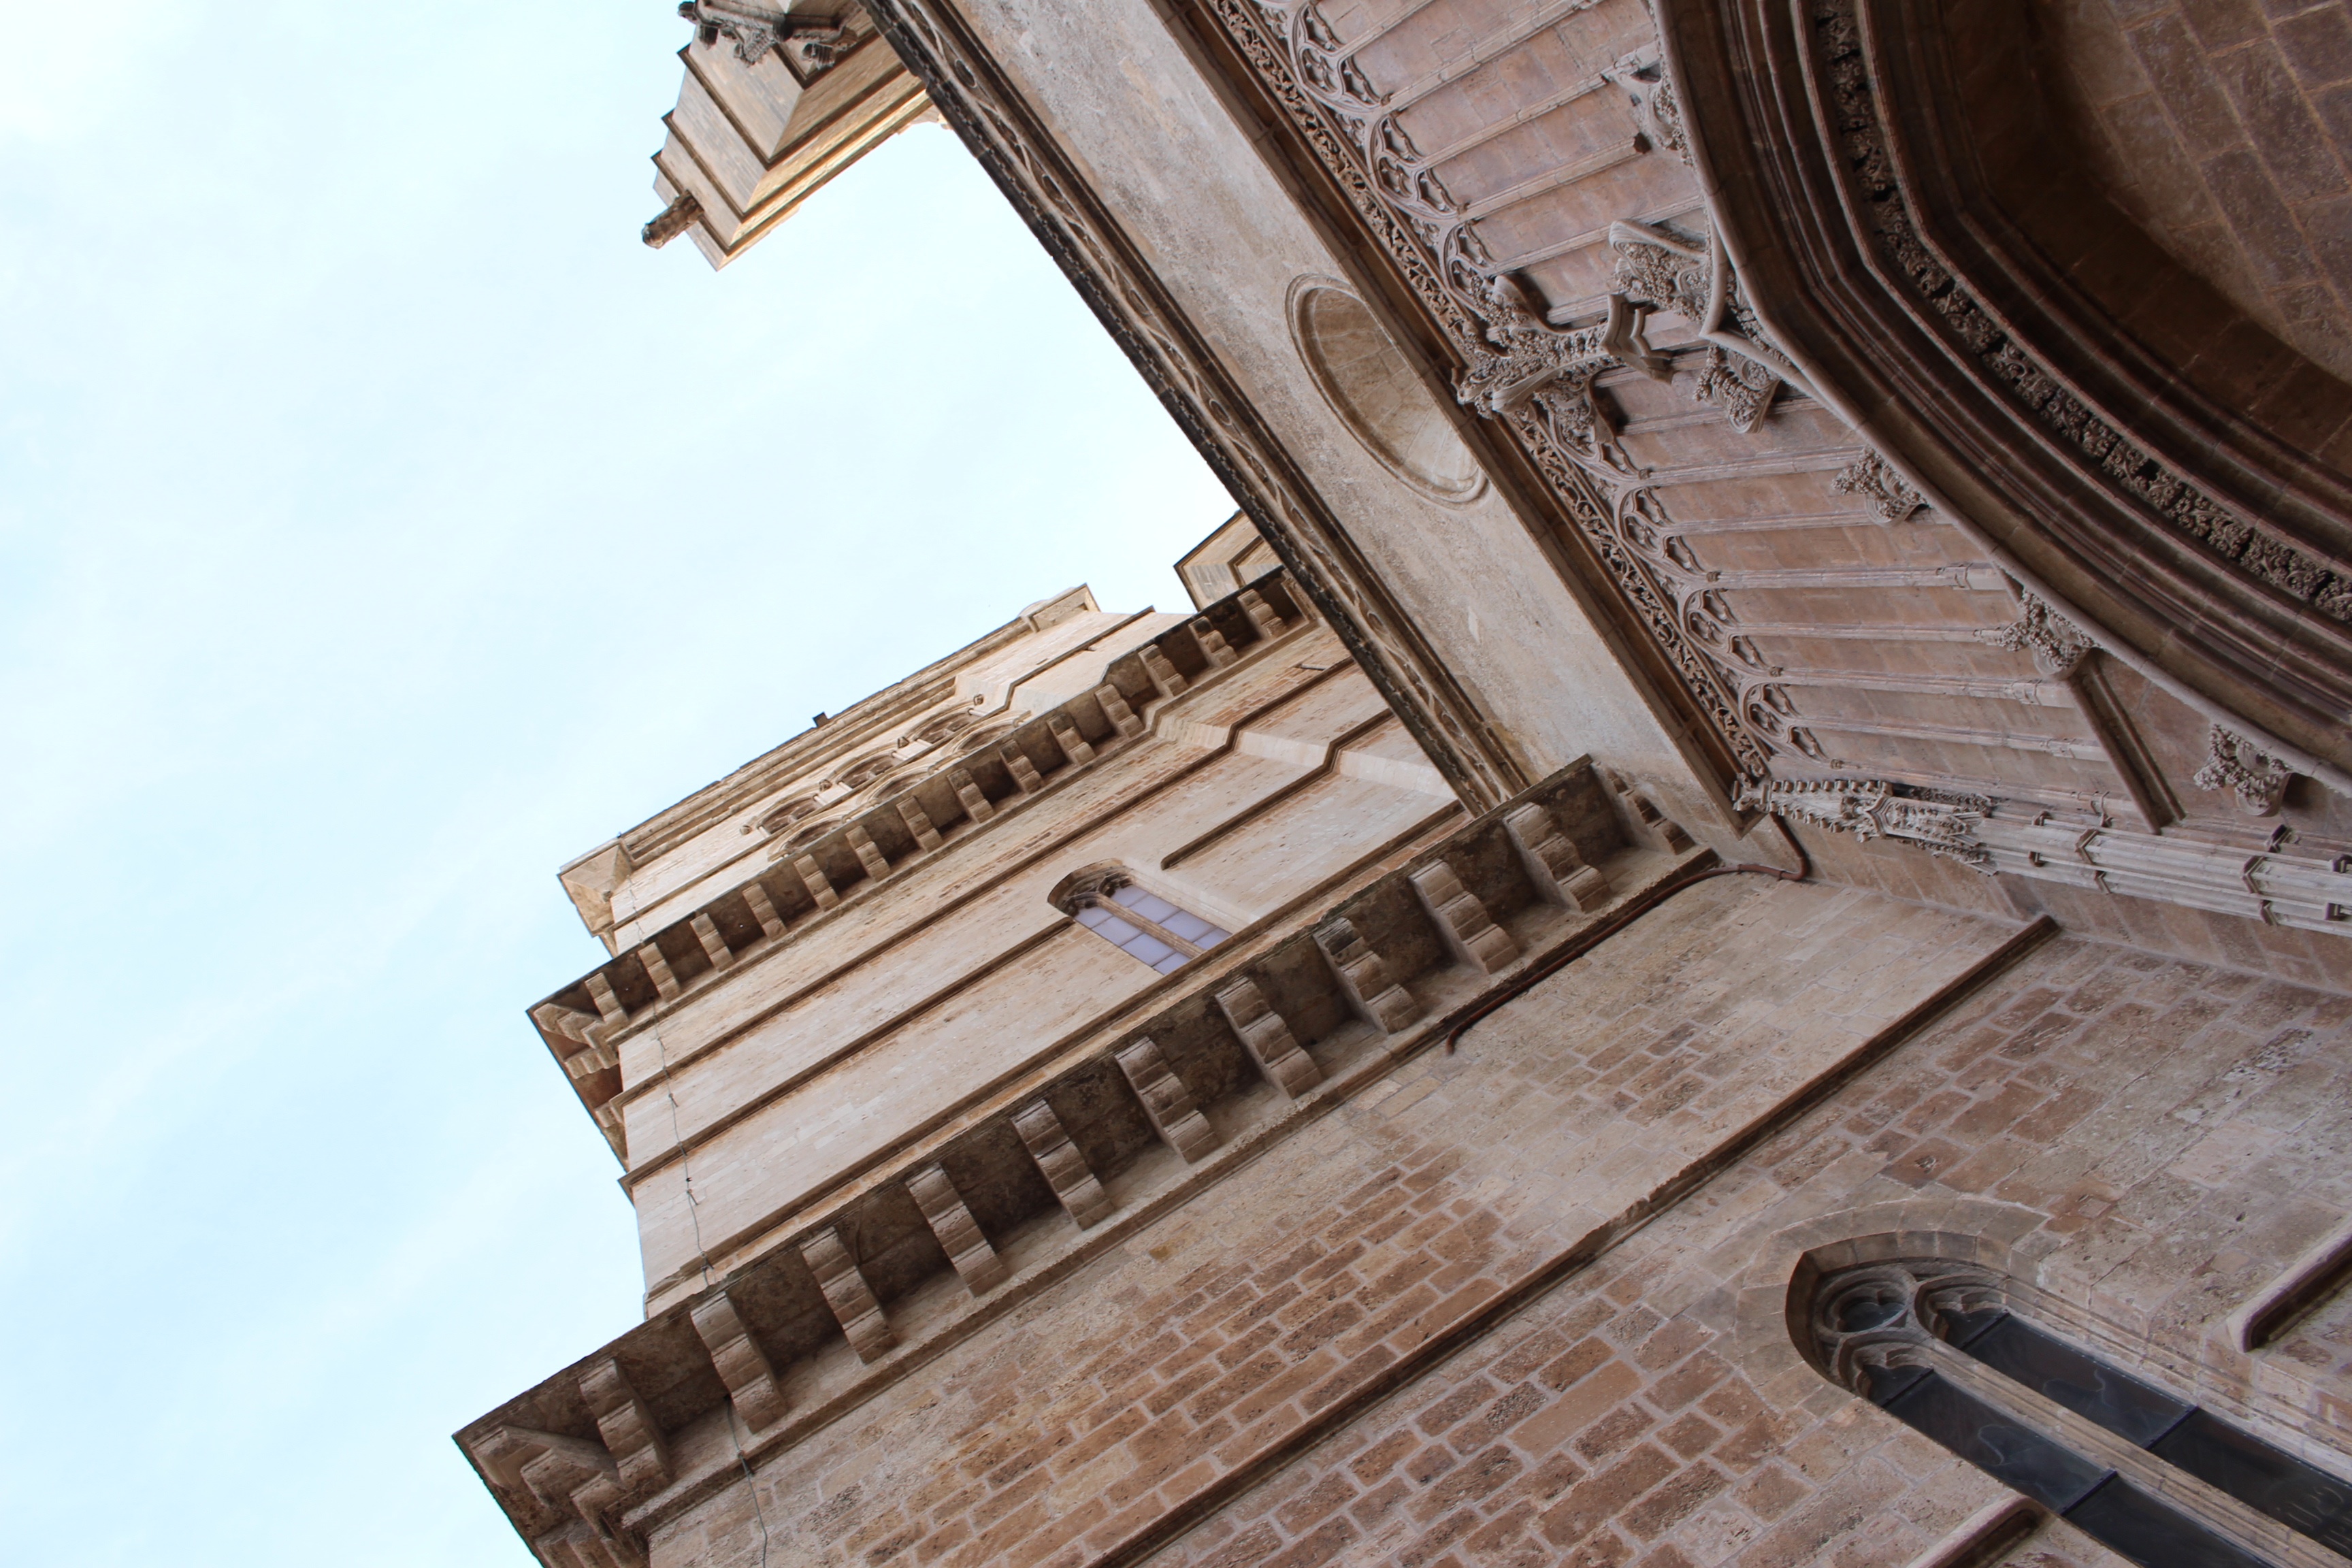
architecture, structure, wood, roof, facade, place of worship, temple, ancient history